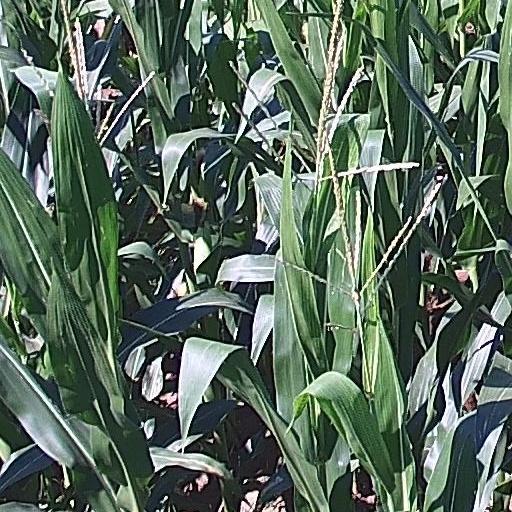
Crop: maize; corn